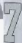
Number: 7